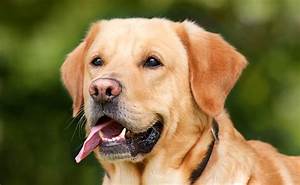
Label: cane